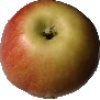
Label: Apple Red 2